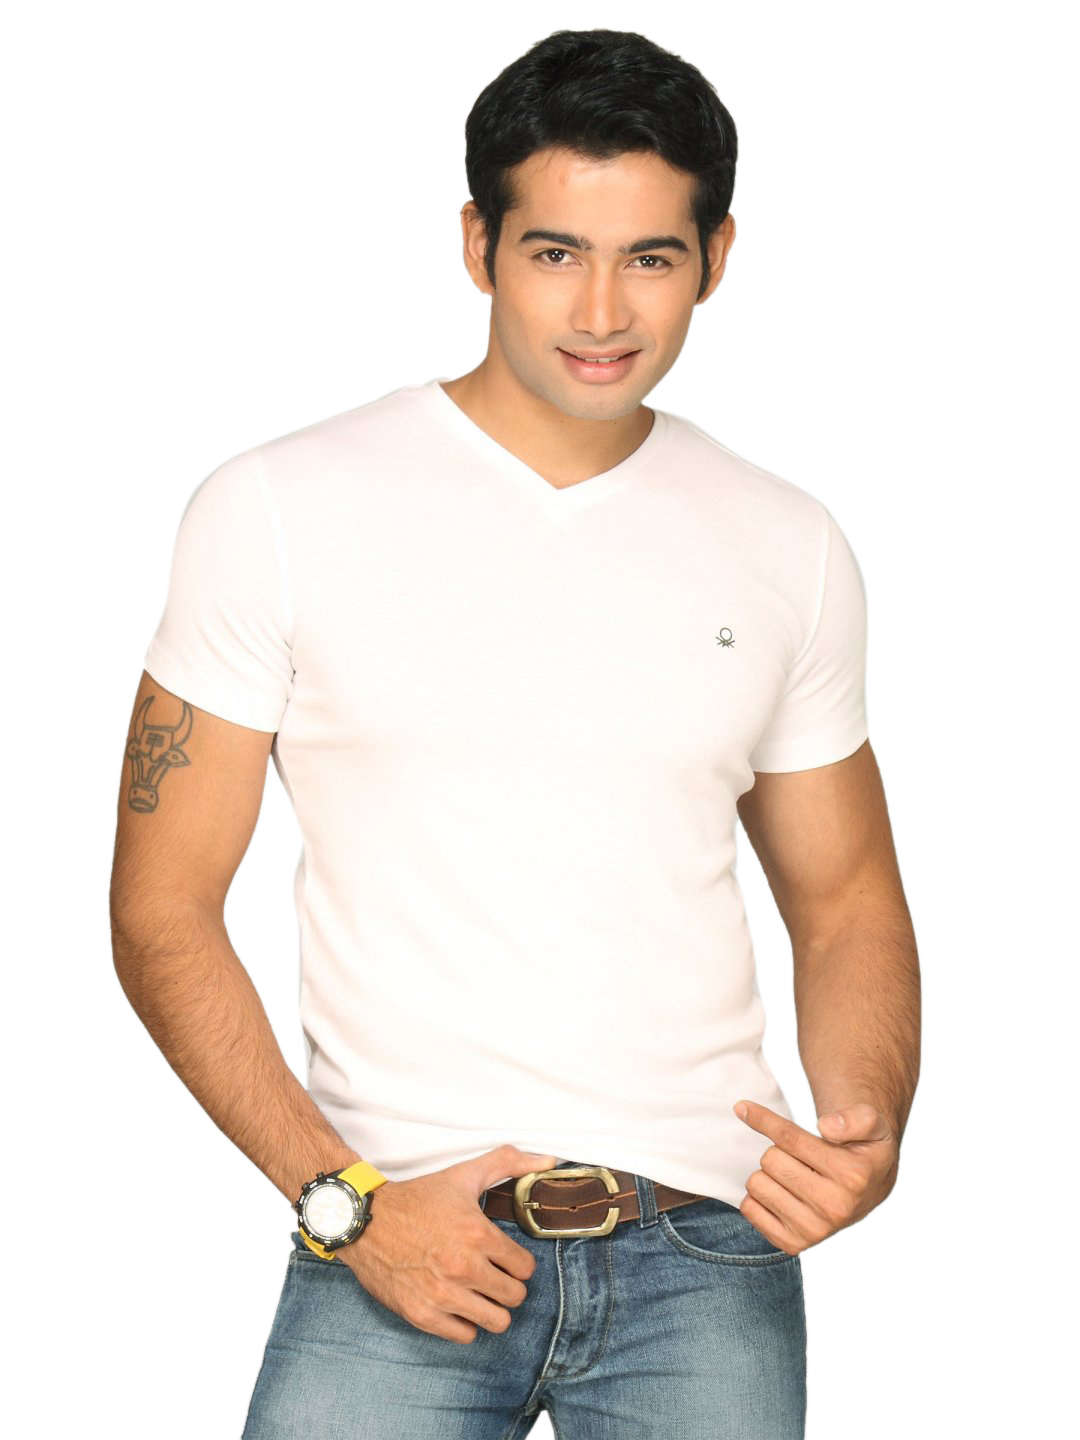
UCB Men's Contrast Logo White T-shirt
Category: Apparel / Topwear / Tshirts
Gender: Men
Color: White
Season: Summer 2011
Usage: Casual